Chemistry and Love

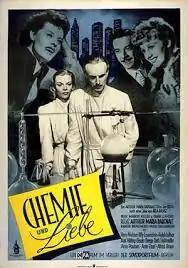
German film poster

Chemistry and Love is a 1948 East German comedy film directed by Arthur Maria Rabenalt and starring Hans Nielsen, Tilly Lauenstein and Ralph Lothar. It is an anti-capitalist satire inspired by a stage play by the communist writer Béla Balázs. The plot is built around the discoveries of a crusading inventor.